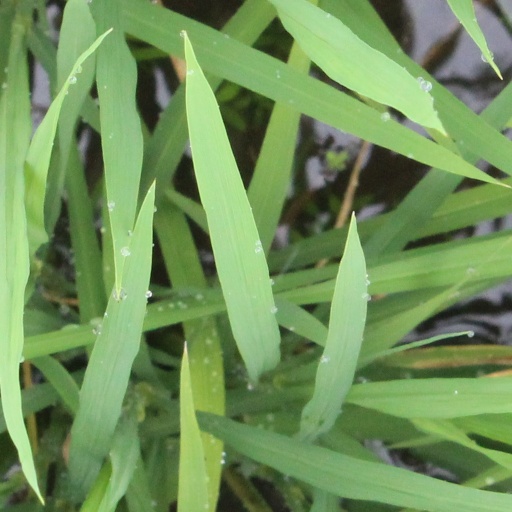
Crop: rice